Henry Gadsby

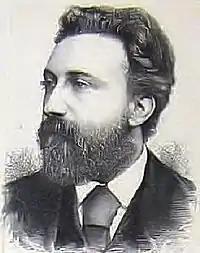
Henry Robert Gadsby (1842-1907)

Henry Robert Gadsby (15 December 1842 – 11 November 1907) was an English composer, music educator and church organist.